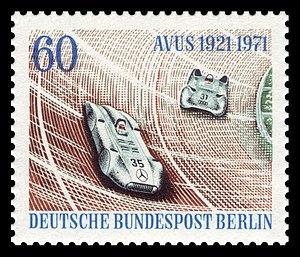
Le Grand Prix automobile d'Allemagne est une épreuve du championnat du monde de Formule 1.
La Mercedes-Benz Stromlinienwagen est une voiture de Formule Libre conçue par Mercedes-Benz pour l'Avusrennen 1937.